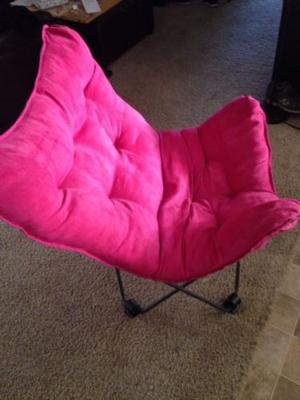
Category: chair